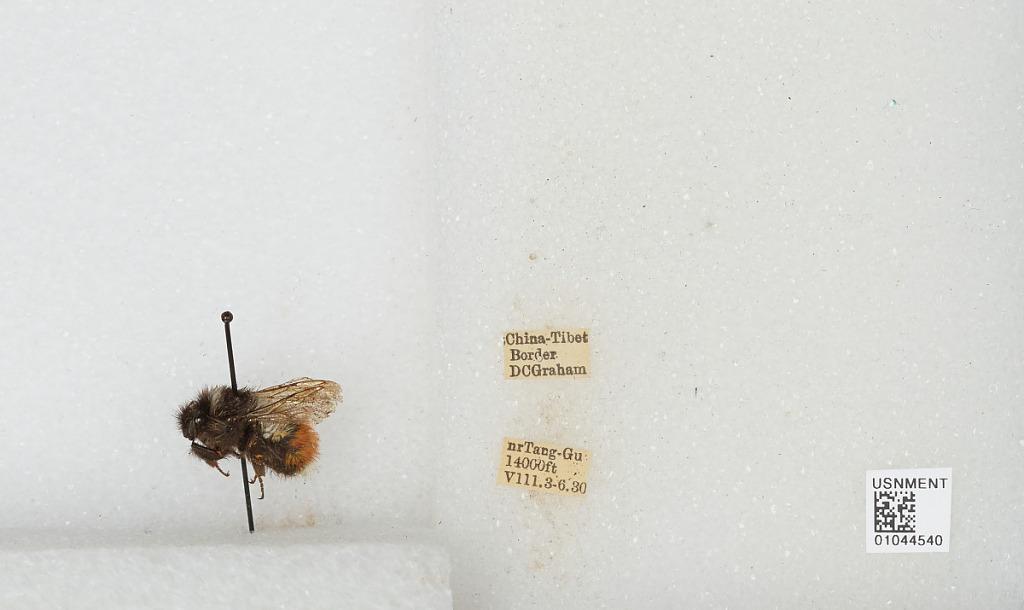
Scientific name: Bombus sp.
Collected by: D. Graham
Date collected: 1930-8-3
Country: China
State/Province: Sichuan
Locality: near Tang-Gu